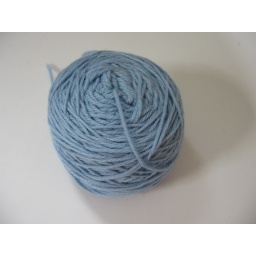
Most of a ball of Cascade 220 in light blue